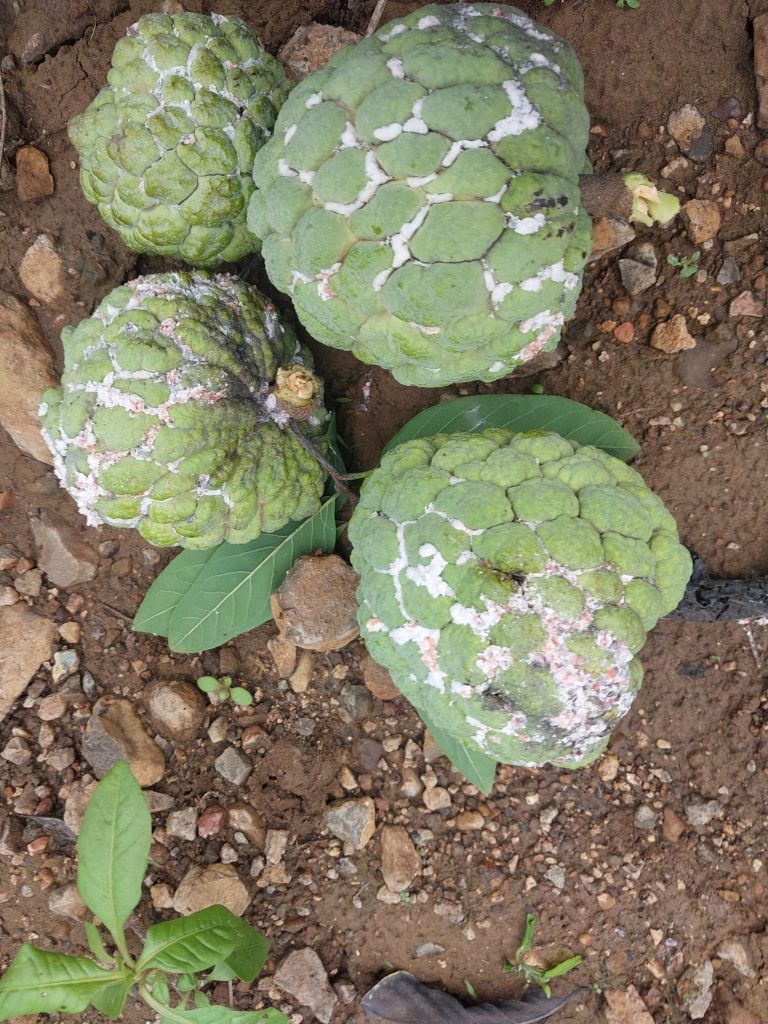
Disease label: Mealy Bug